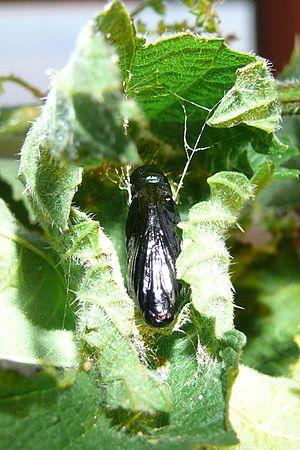
La Pyrale de l'ortie, est une espèce de lépidoptères de la famille des Crambidae.